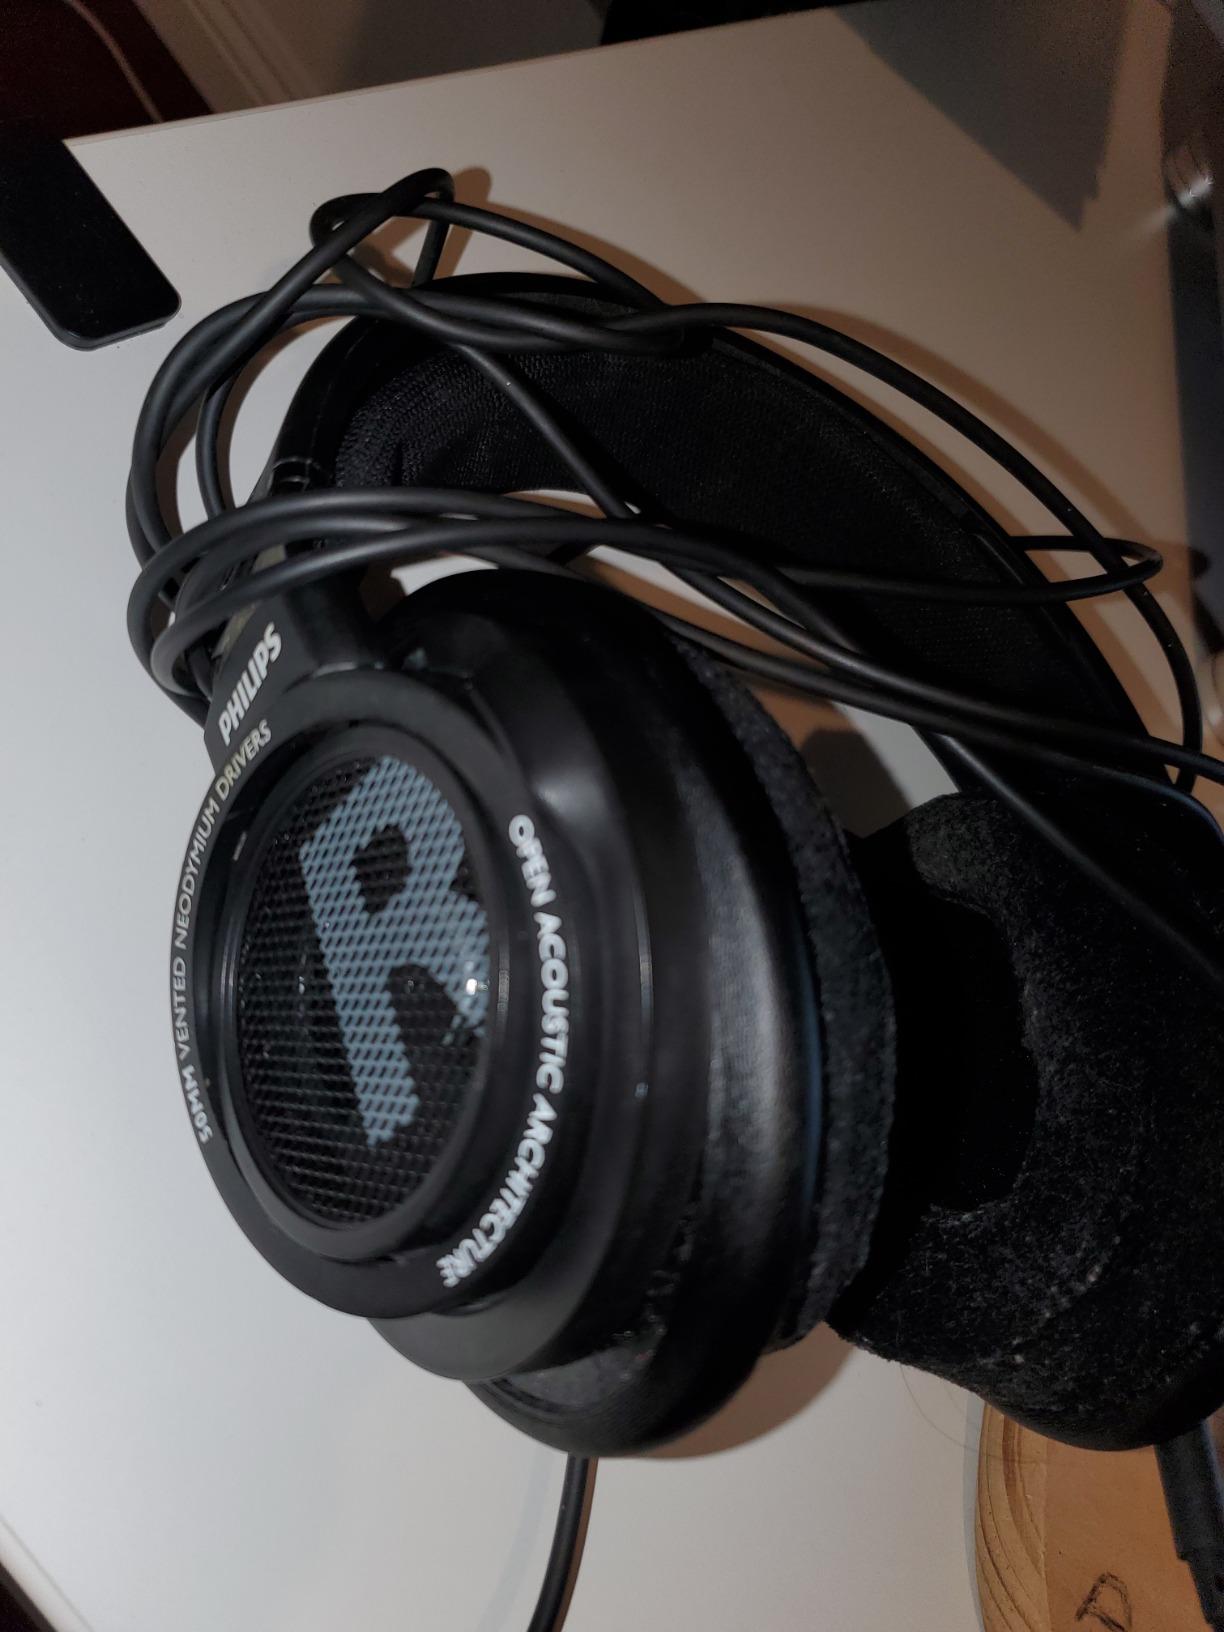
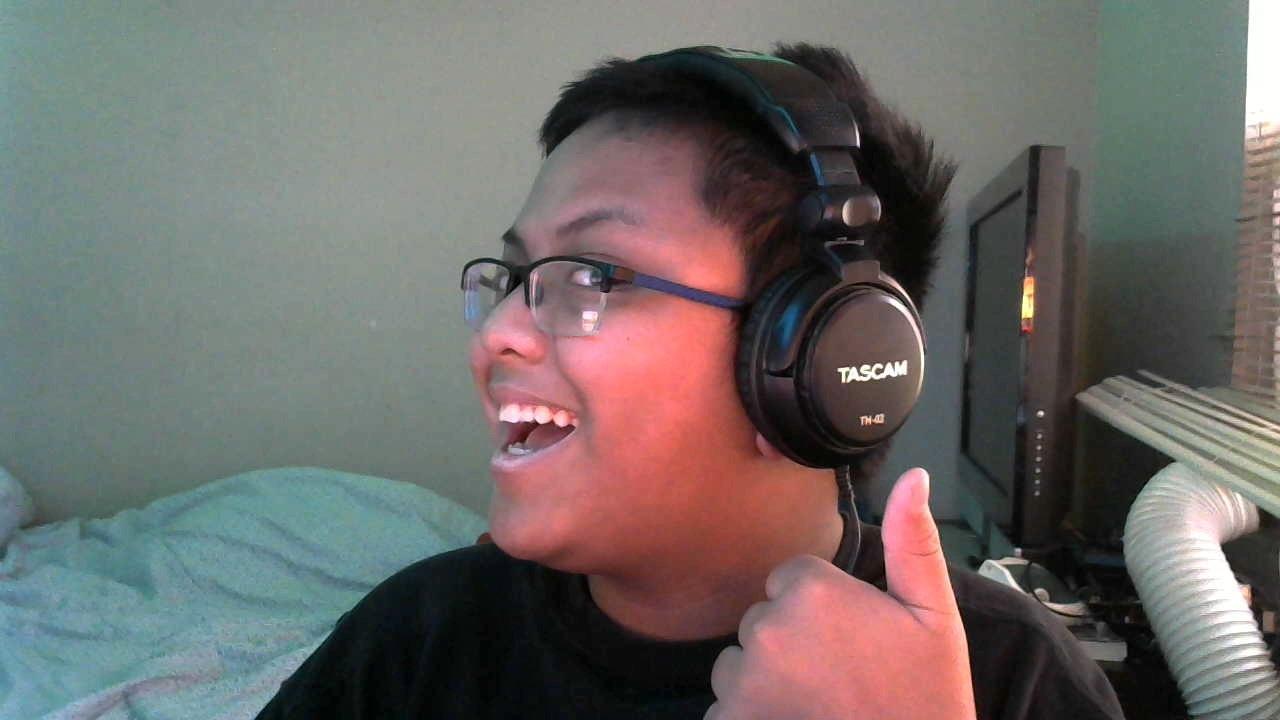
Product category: headphones
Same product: no